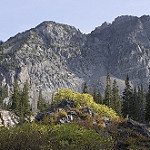
Scene: Outdoor